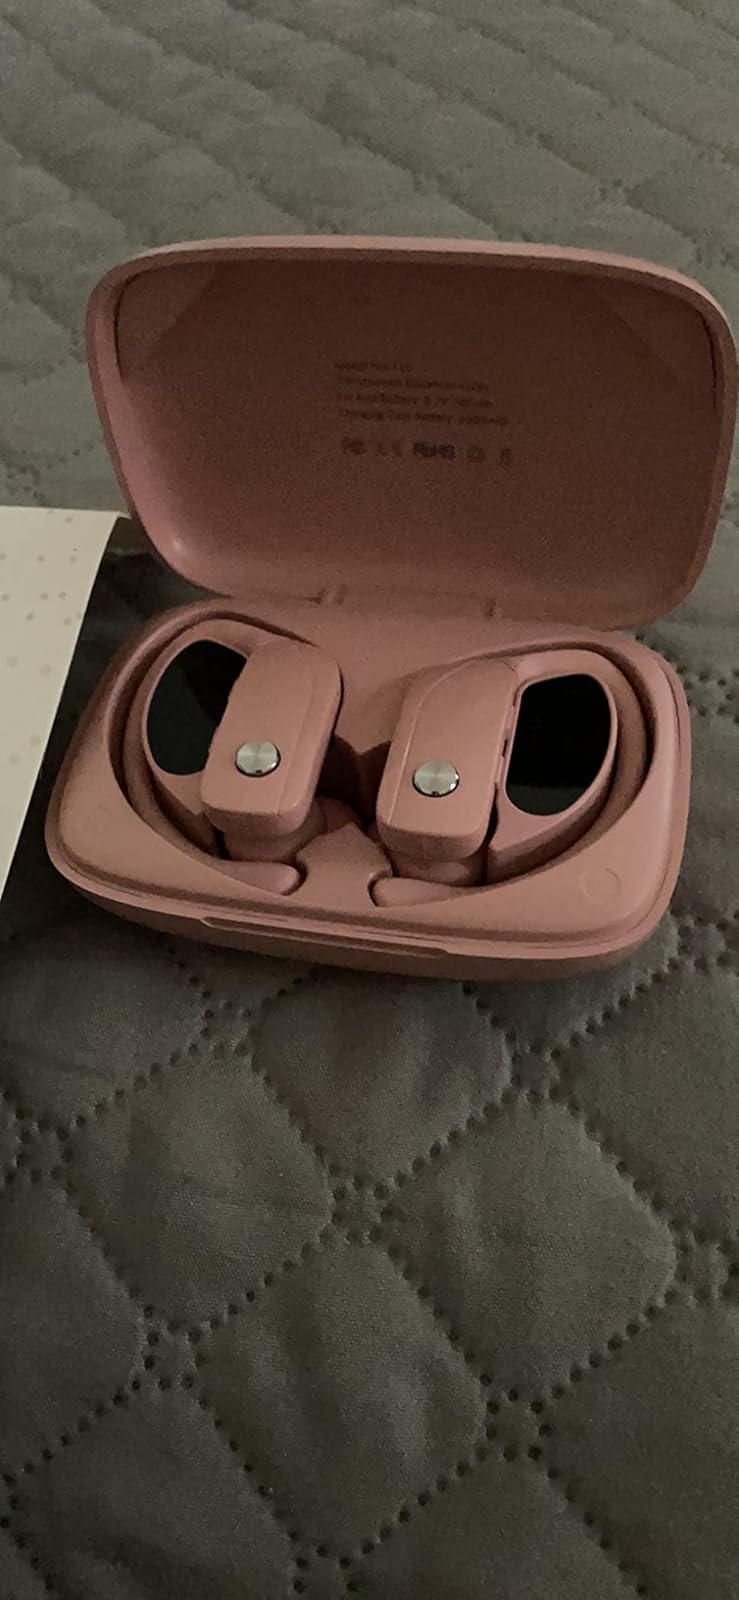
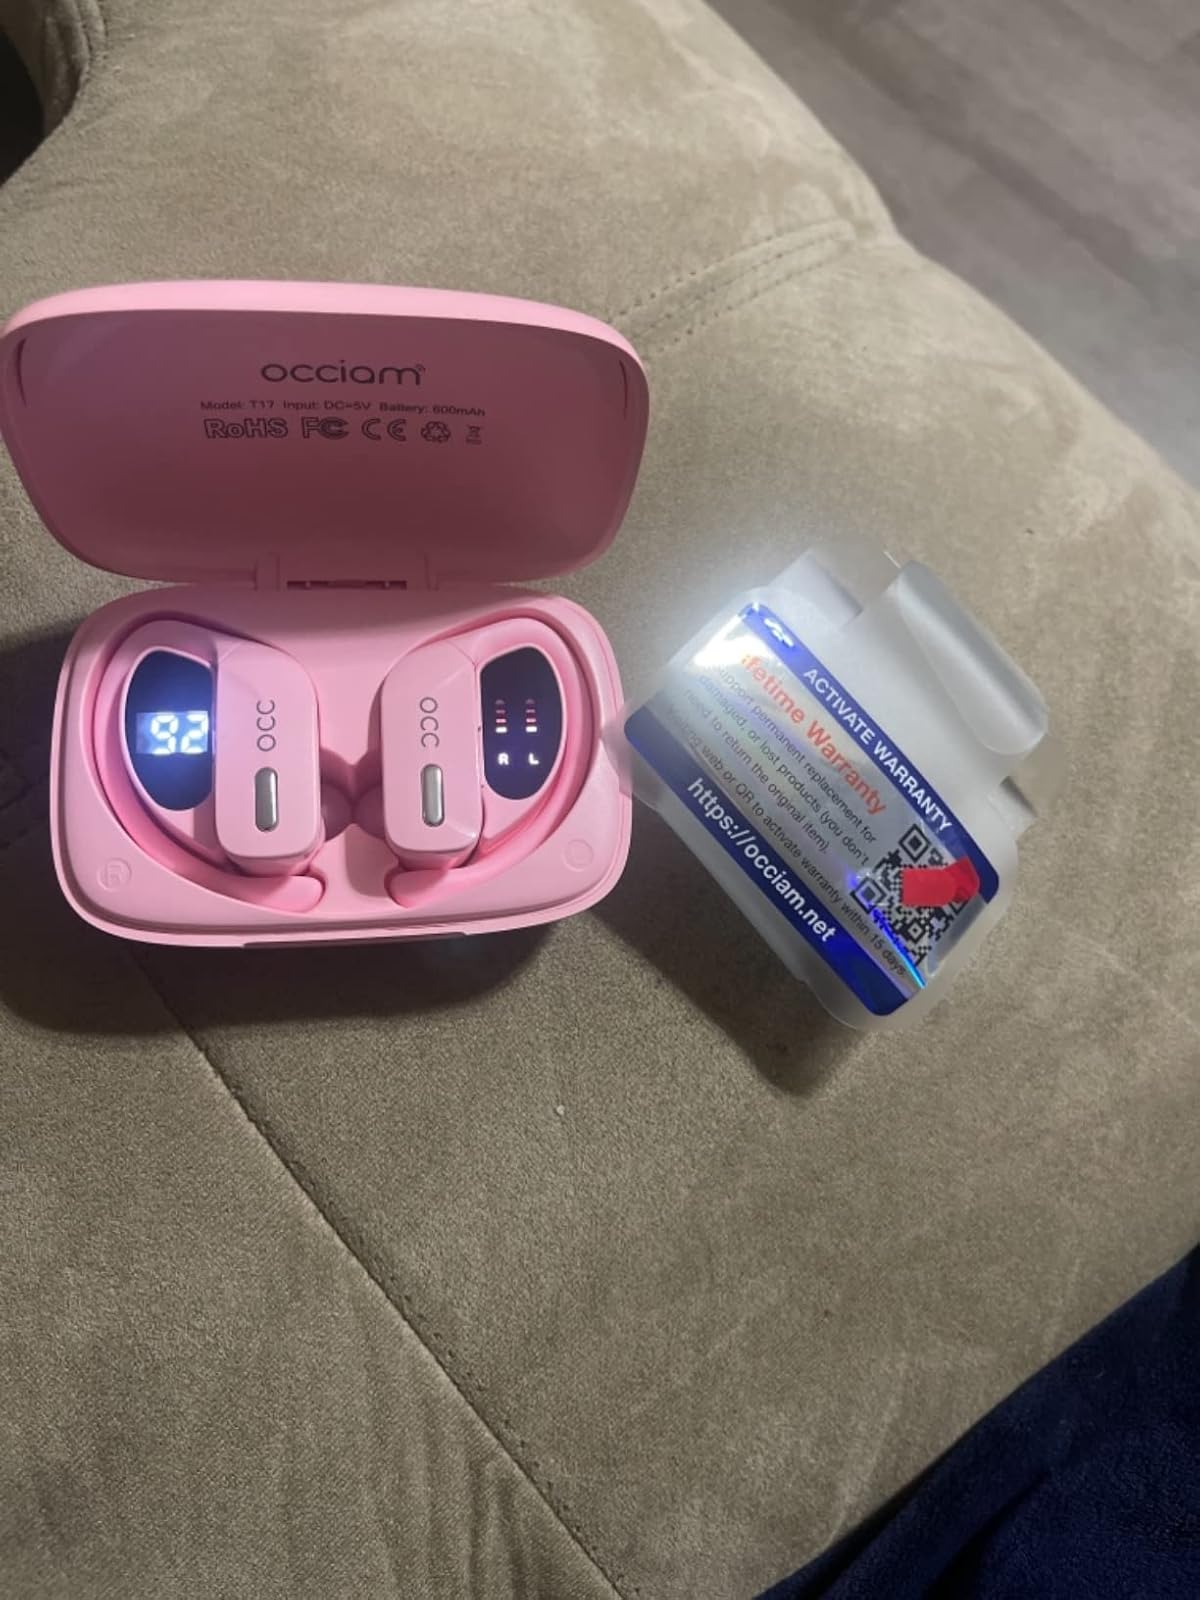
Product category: earbuds
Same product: no